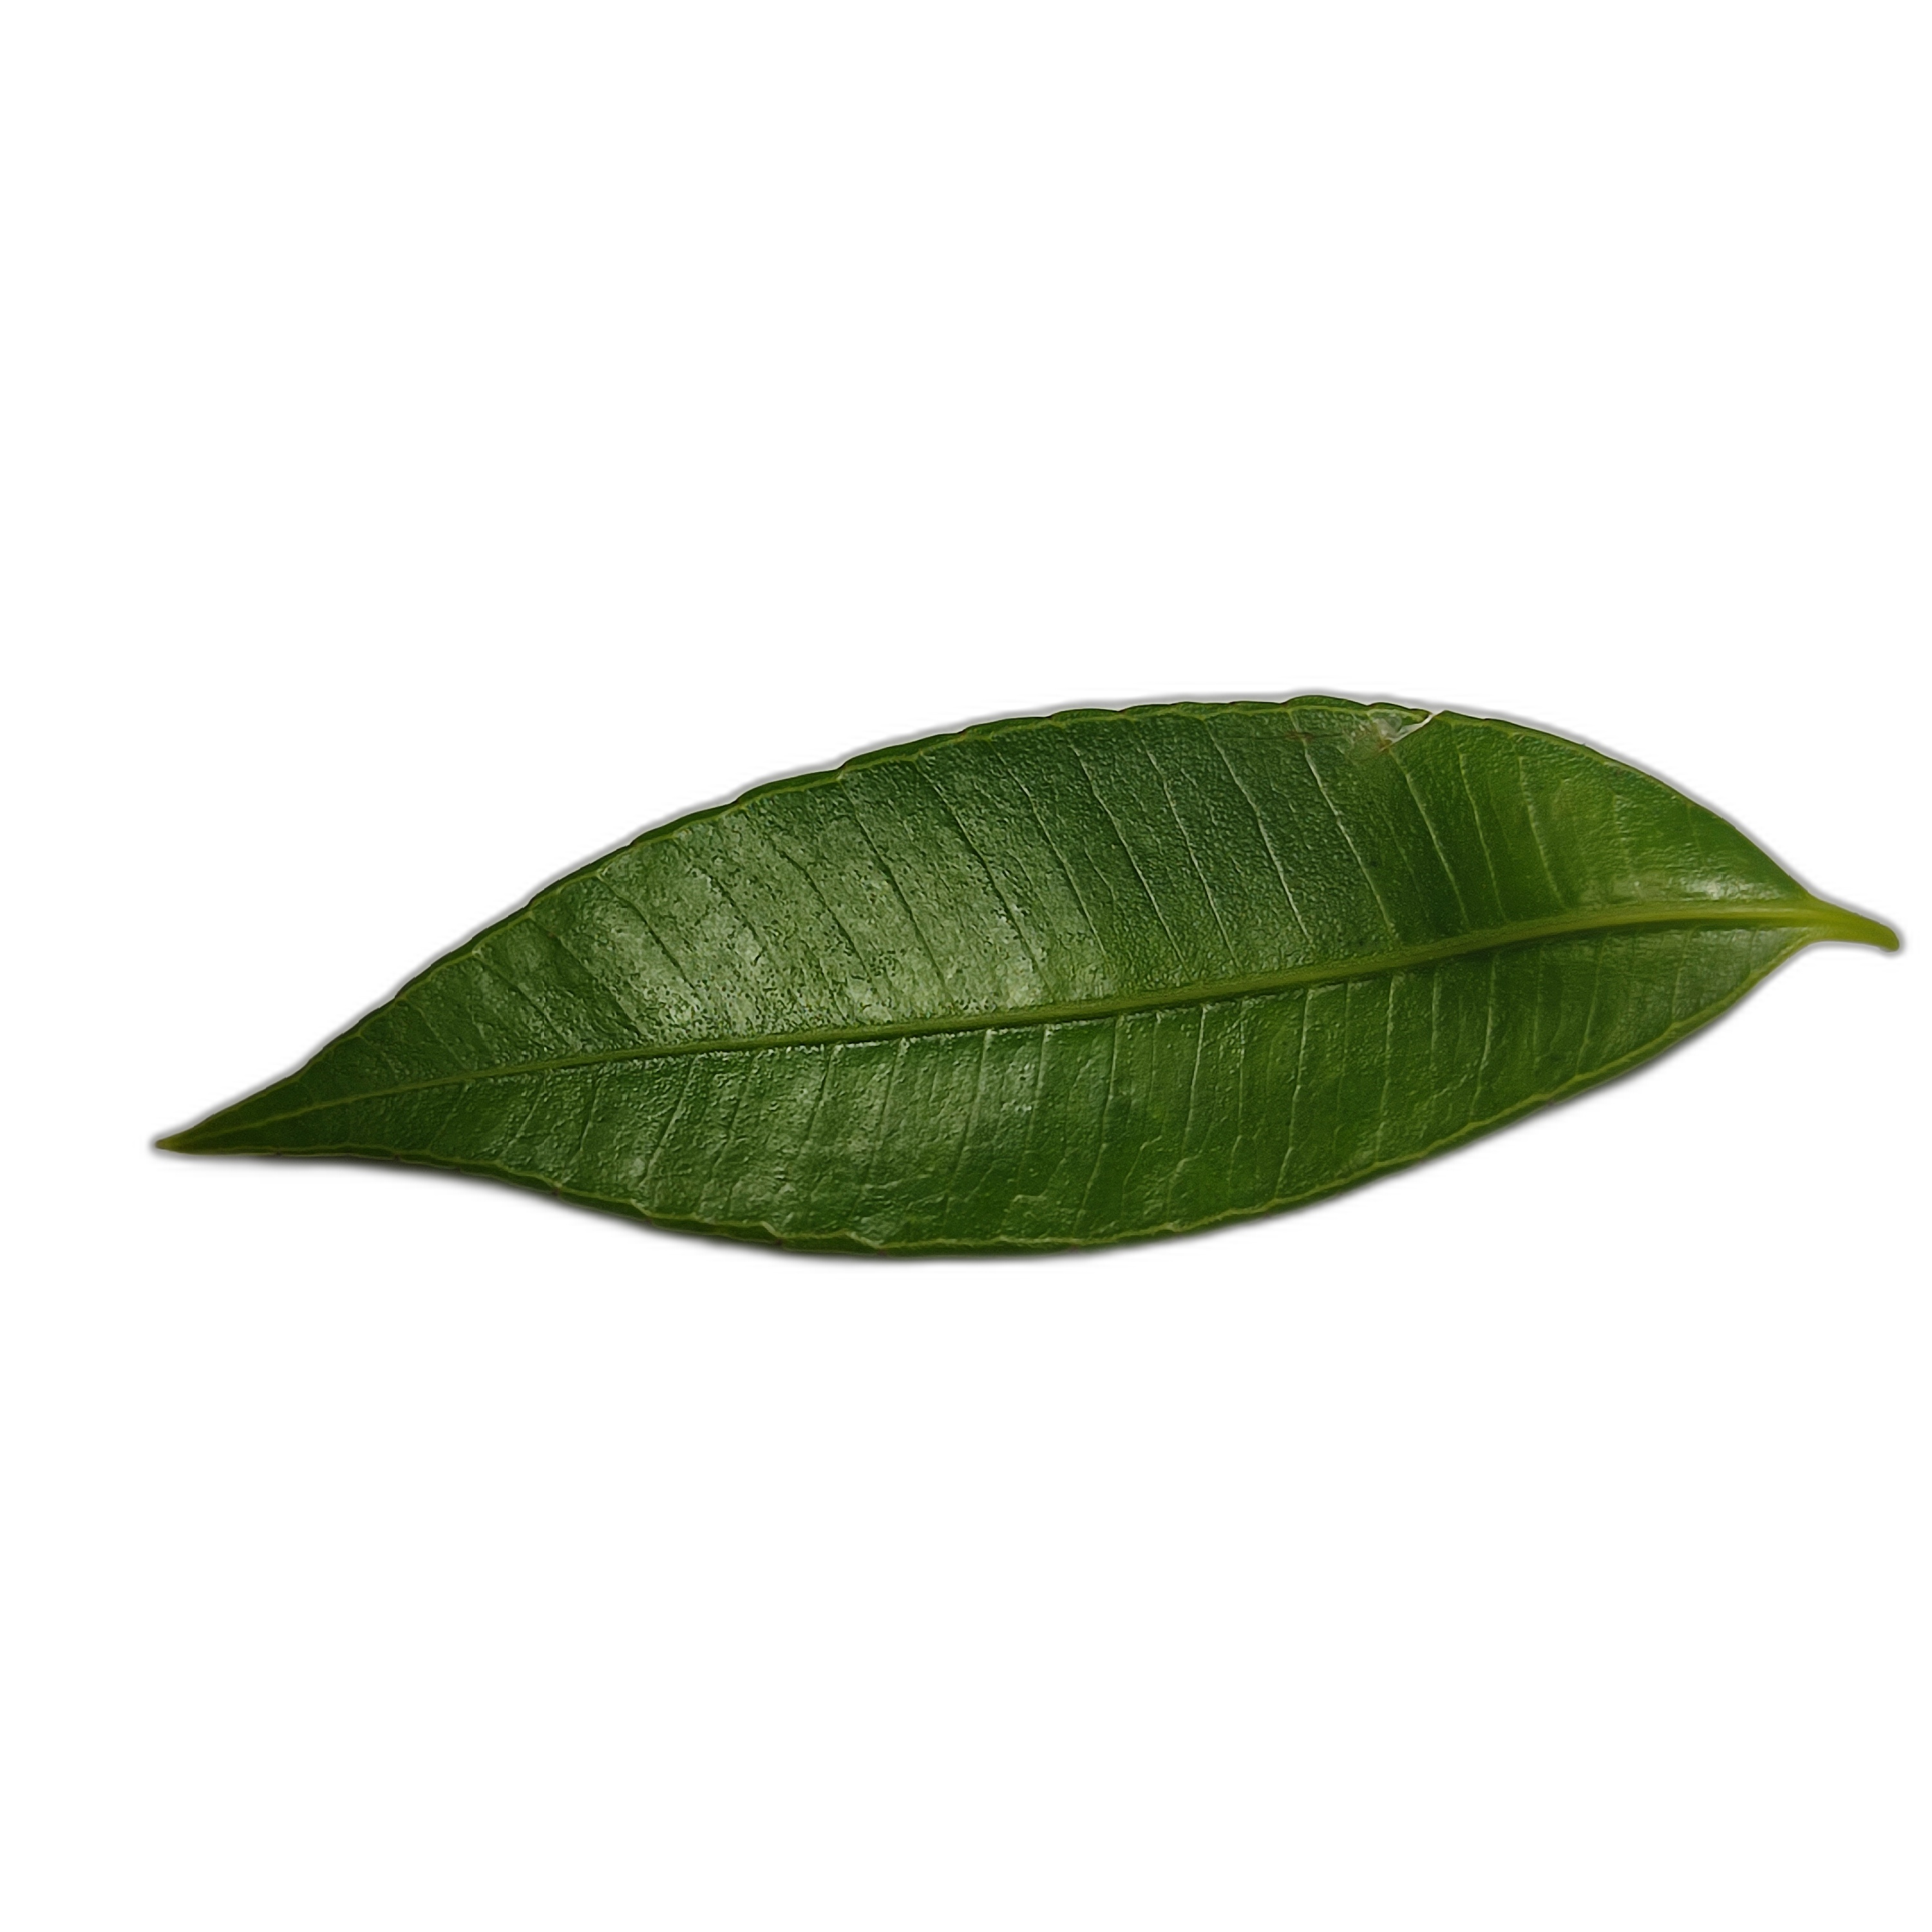
Label: healthy